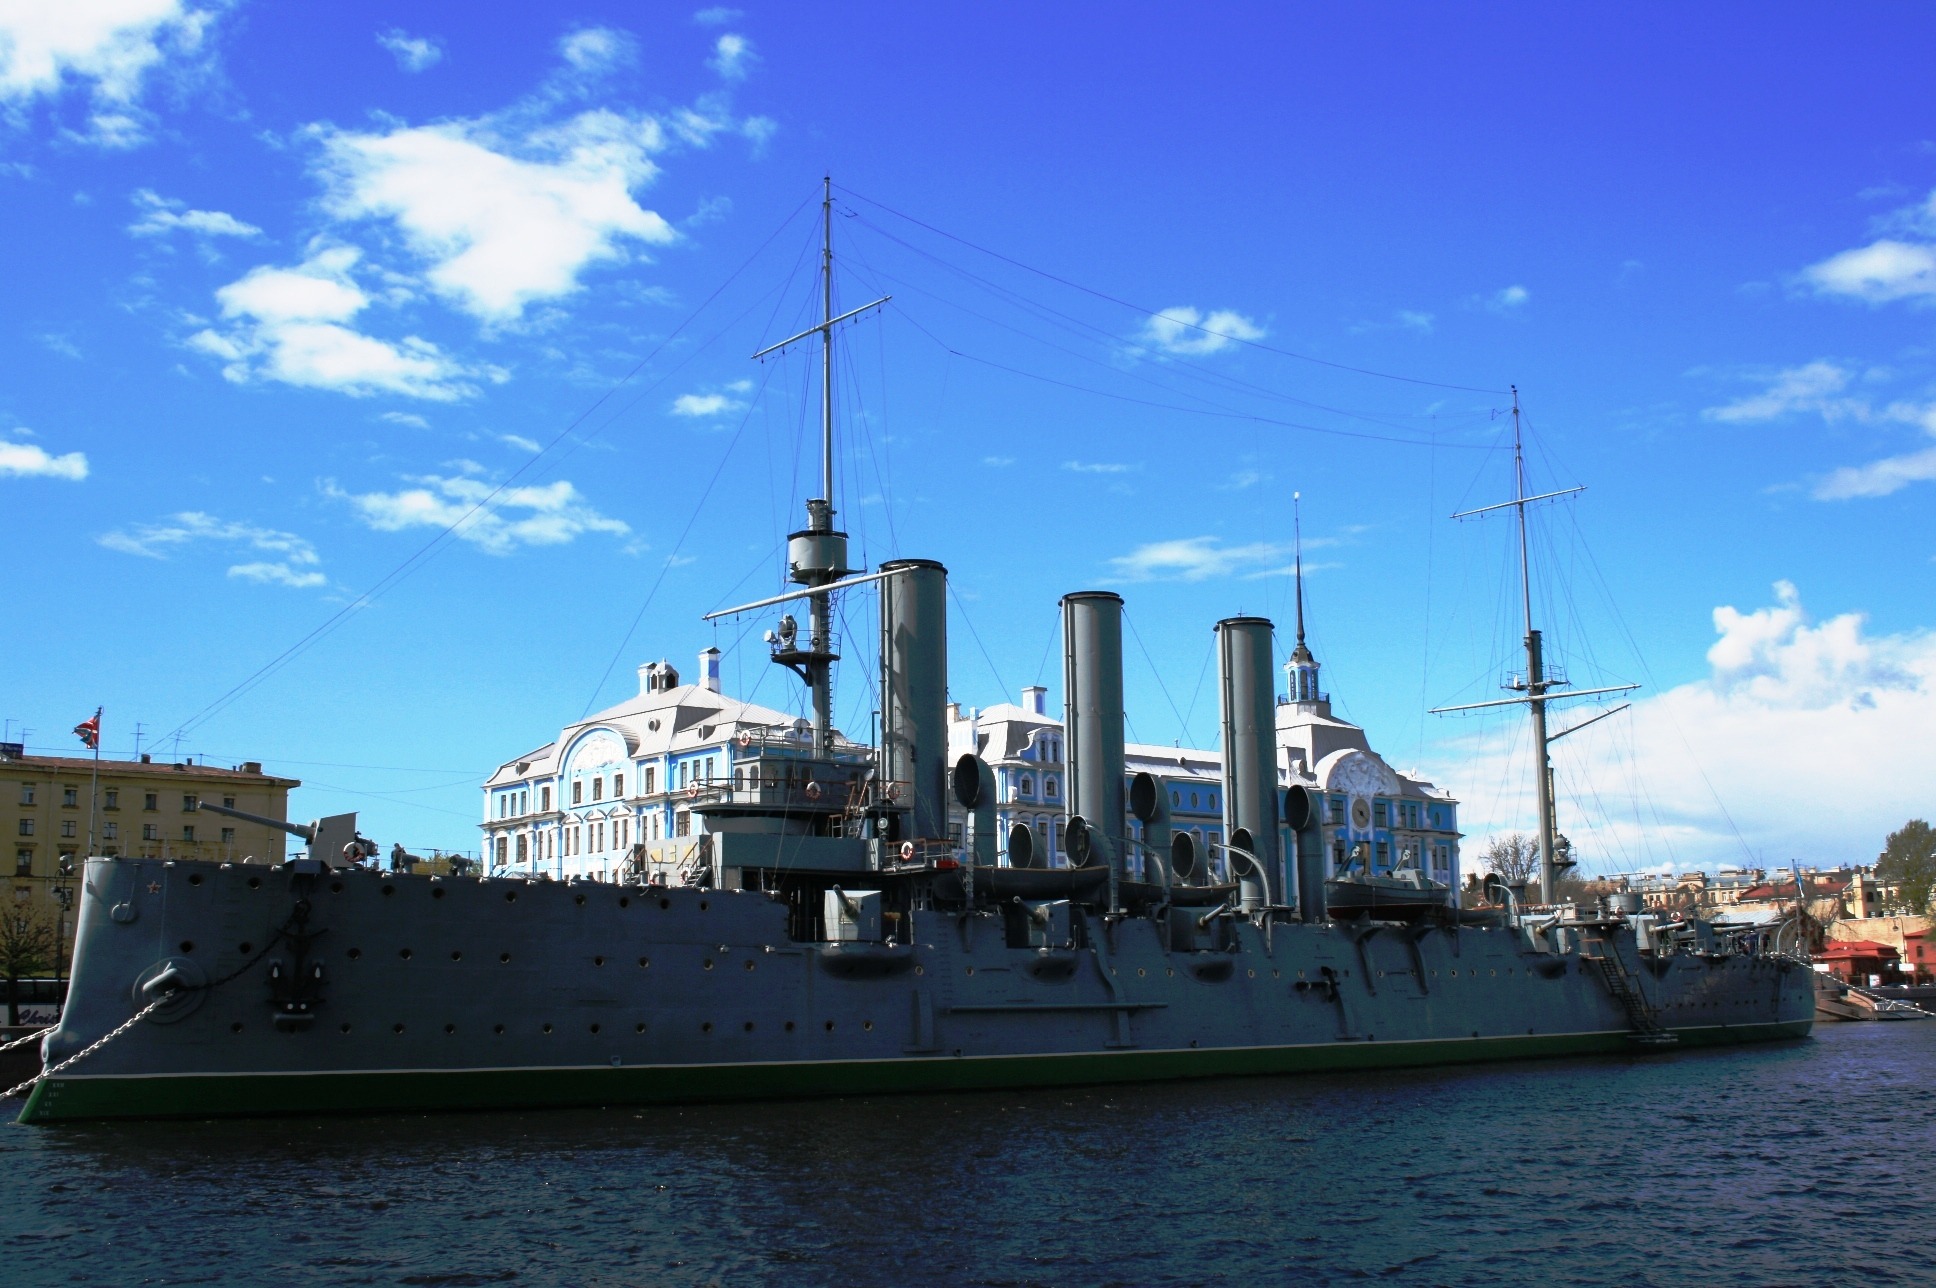
sea, water, river, ship, vehicle, museum, mast, harbor, blue sky, buildings, embankment, russian, navy, watercraft, warship, battleship, frigate, cruiser, destroyer, freight transport, naval ship, guided missile destroyer, war vessel